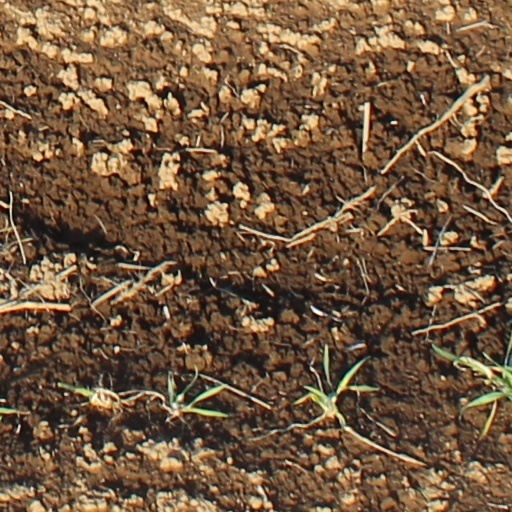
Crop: wheat